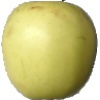
Label: Apple Golden 2